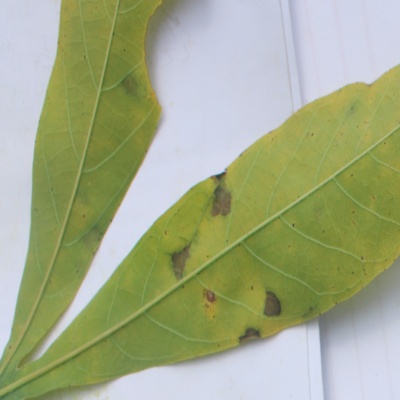
Crop: Cassava
Condition: brown spot